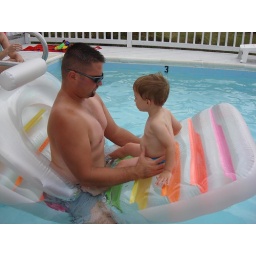
Gabe was originally afraid of the ocean and the pool water but by the end of the week was wanting in on his own.